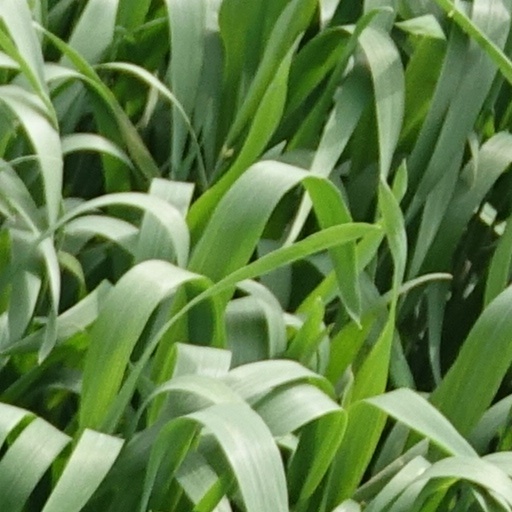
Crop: wheat